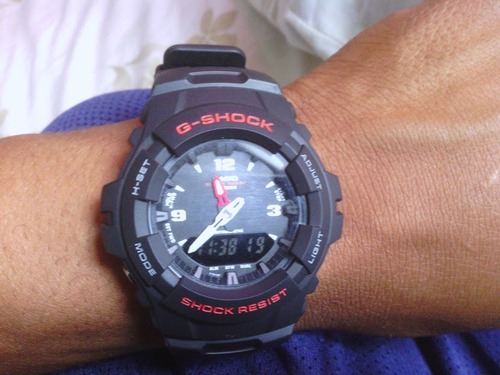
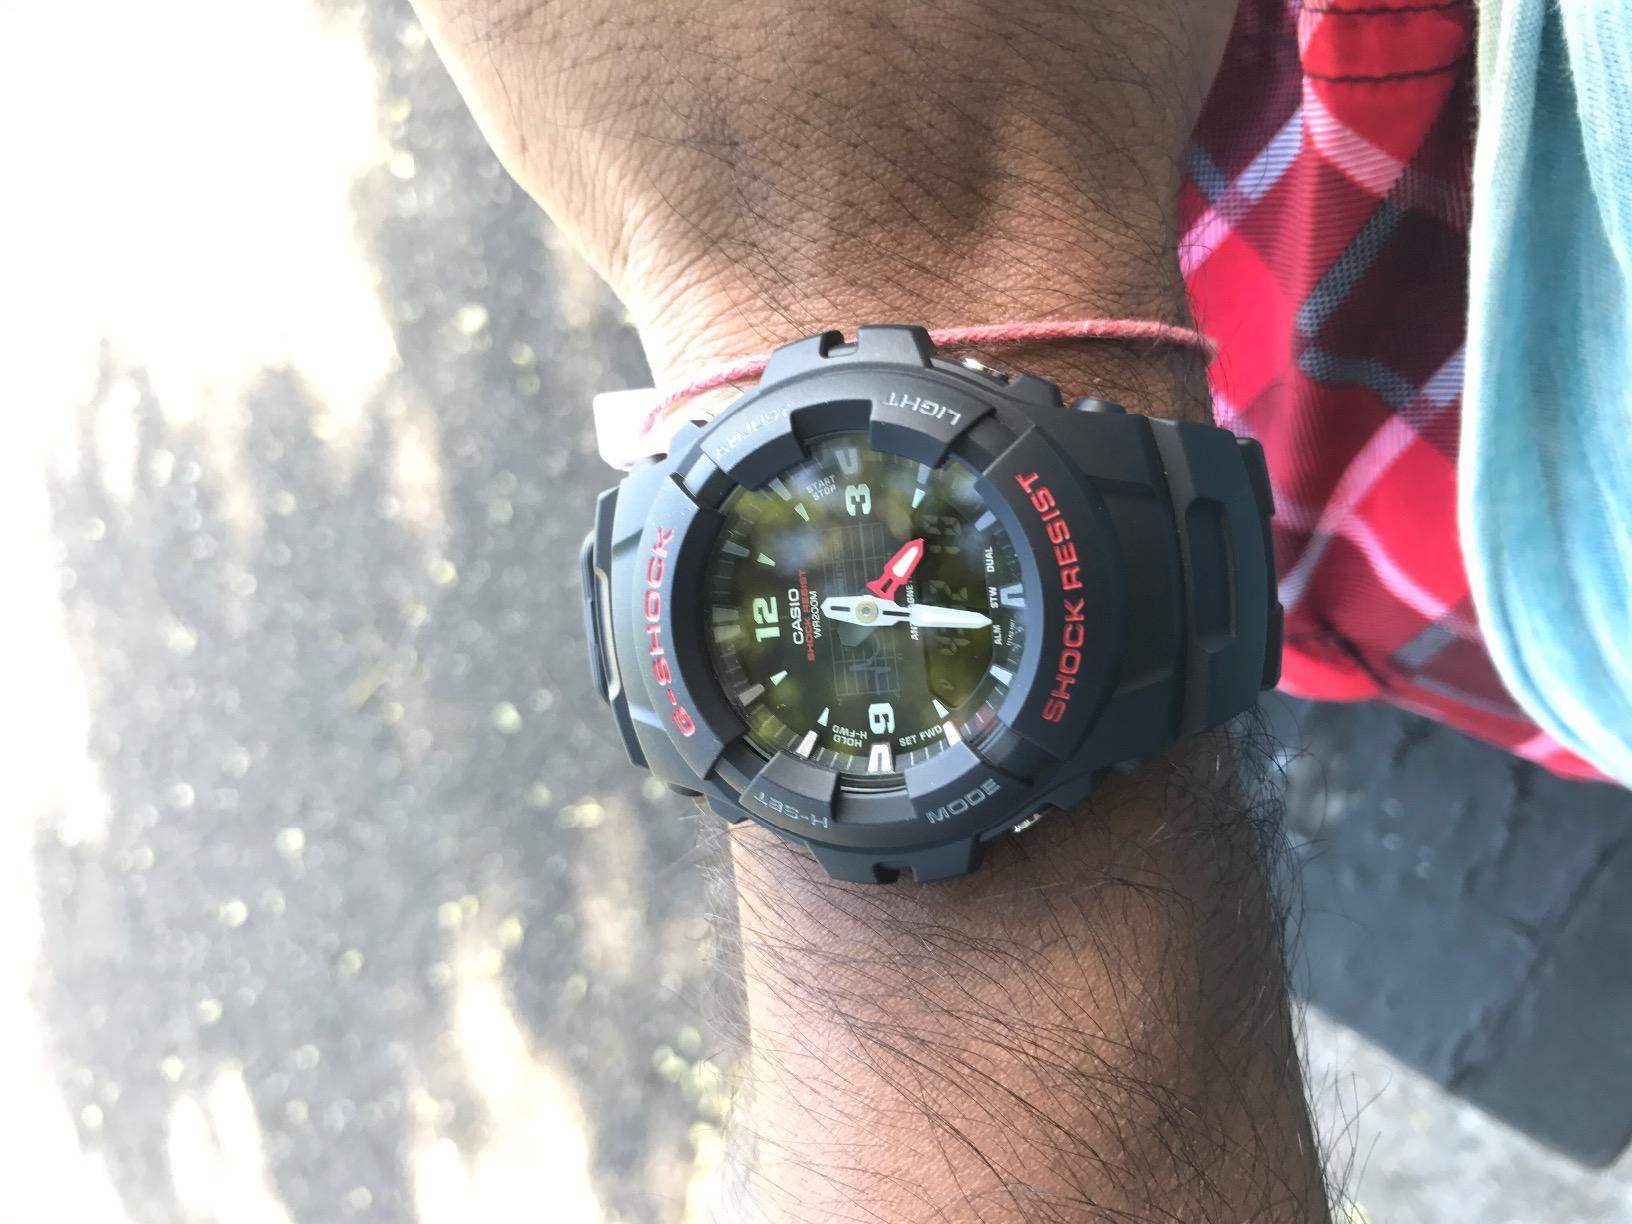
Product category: accessories_watch
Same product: yes